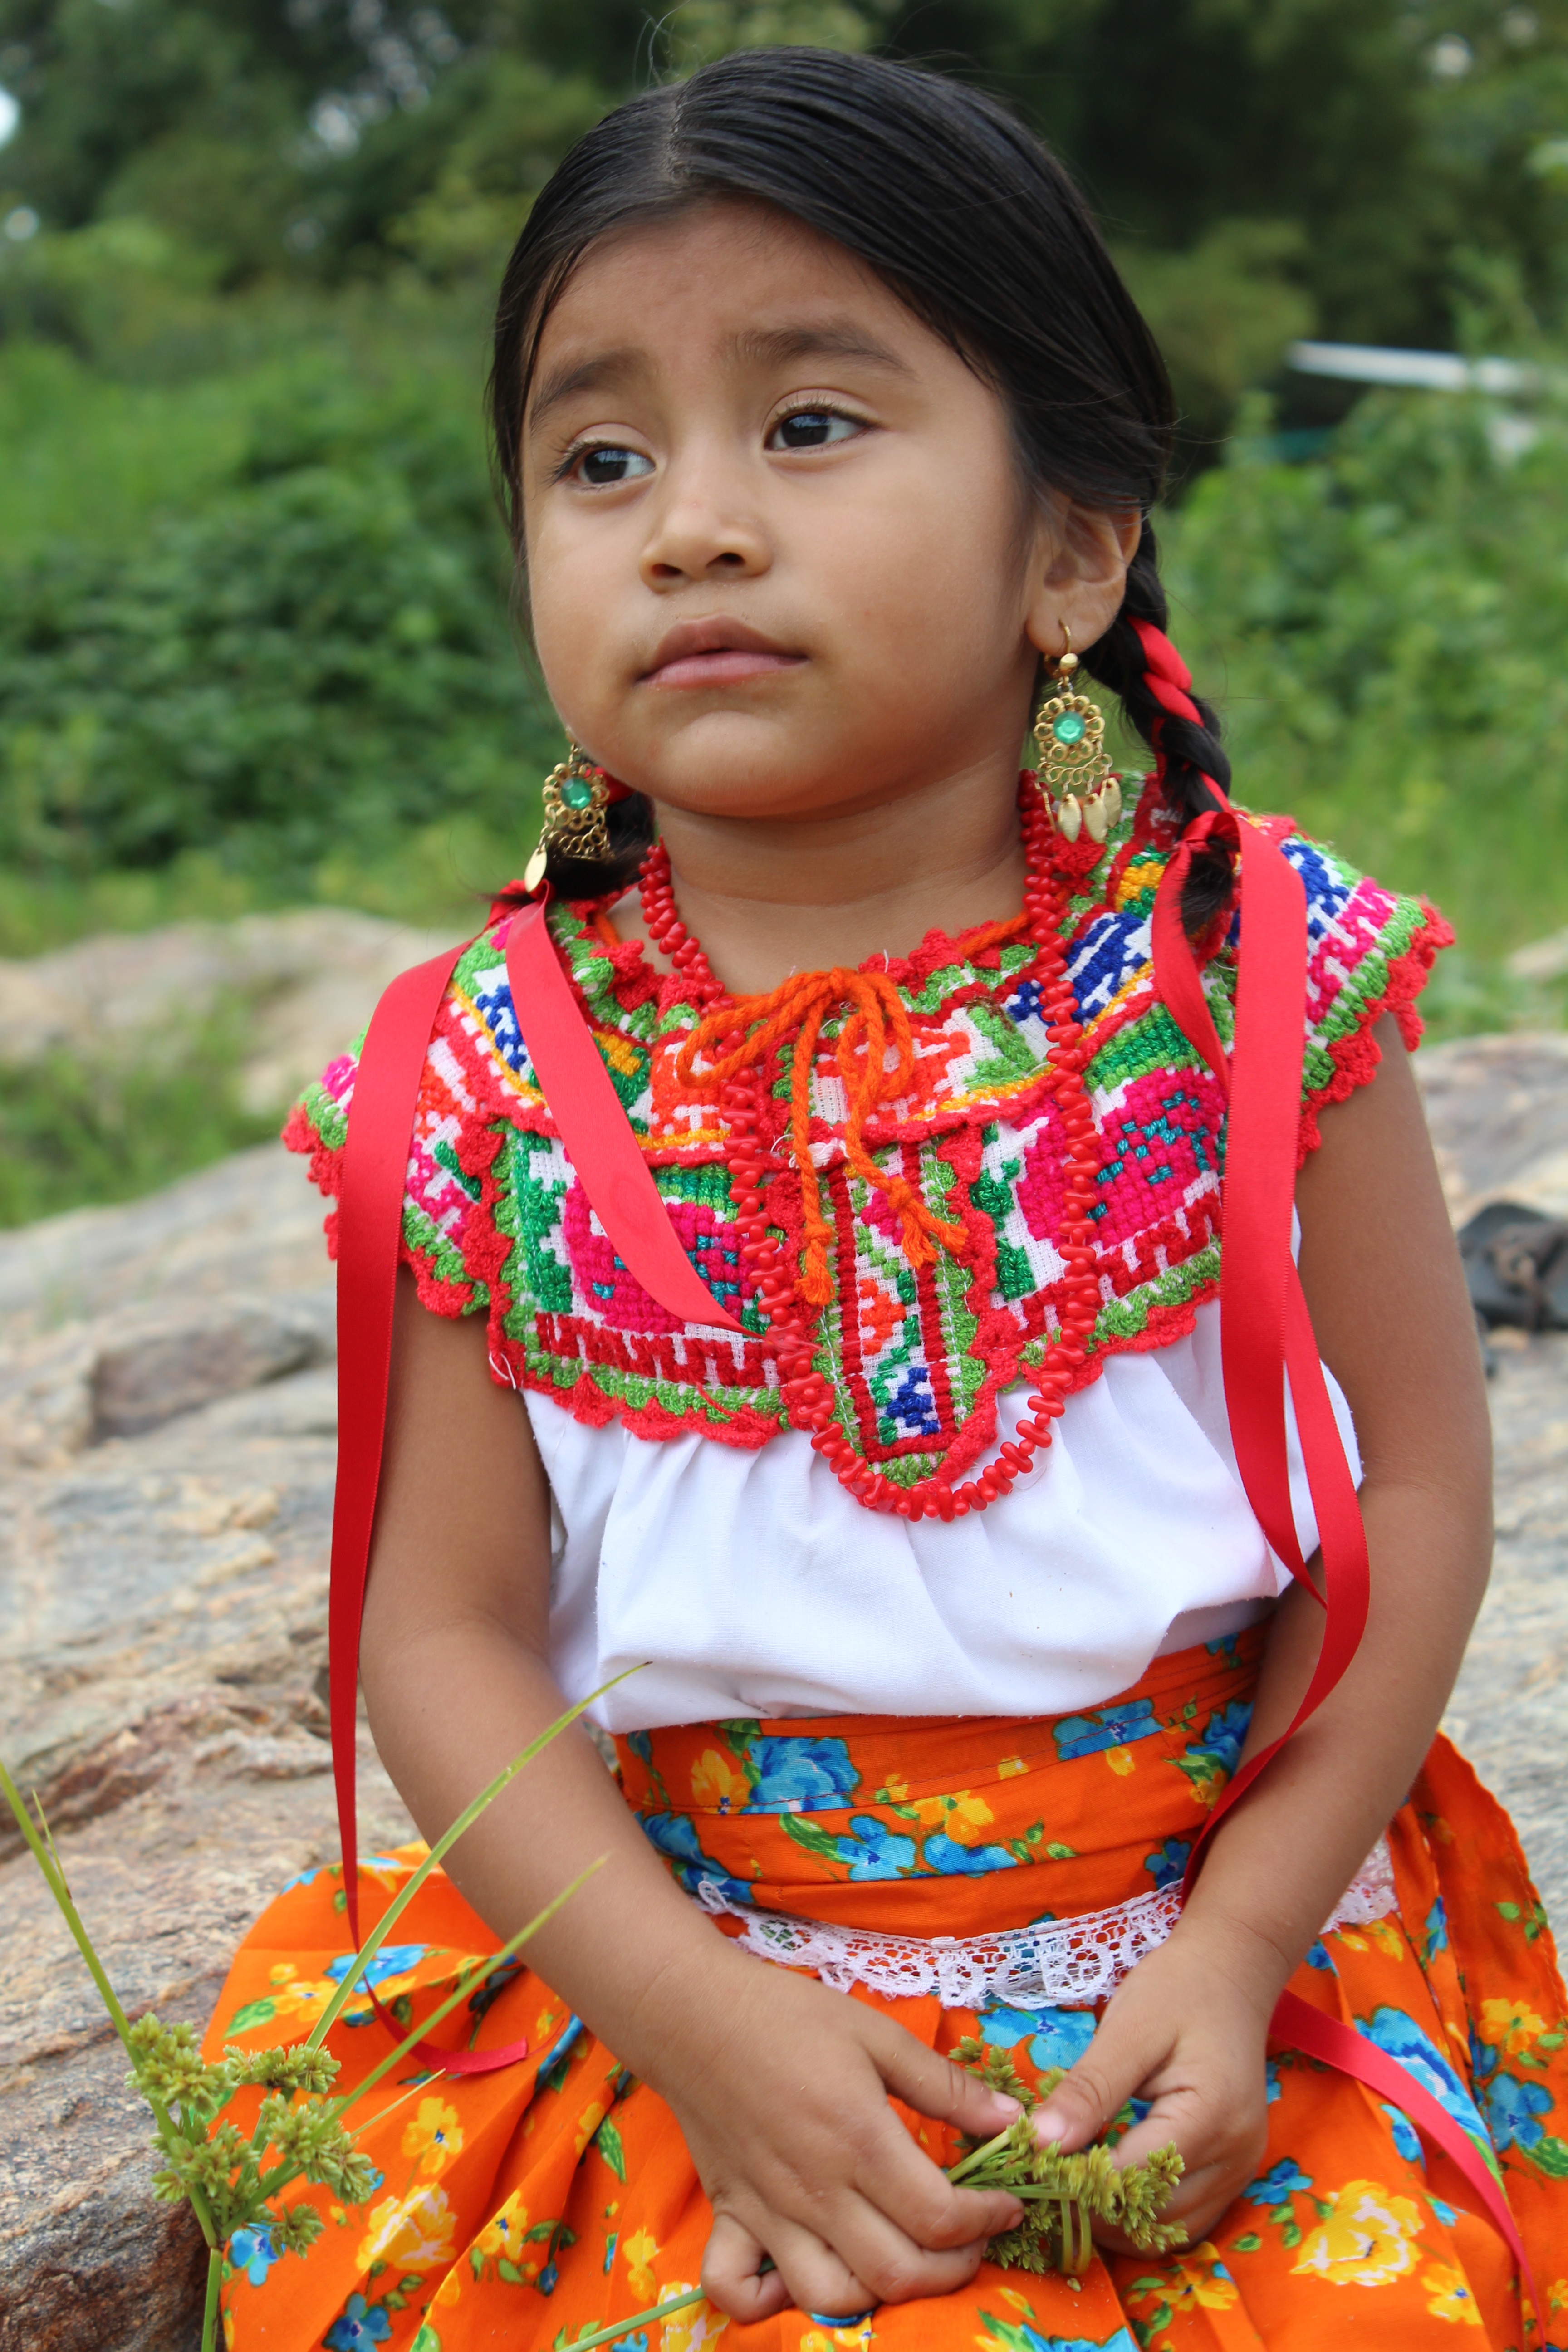
person, people, girl, play, child, smile, dress, women, mexico, infant, toddler, beauty, poverty, indian, mexican, indigenous, shawl, traditional clothes, abdomen, photo shoot, oaxaca, chatina